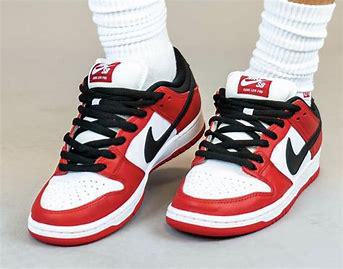
Brand: Nike
Model: SB Dunk